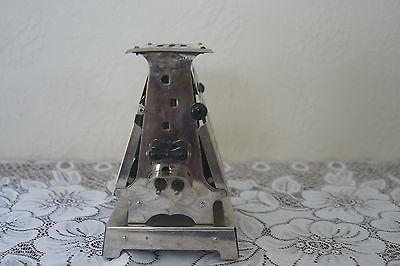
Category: toaster